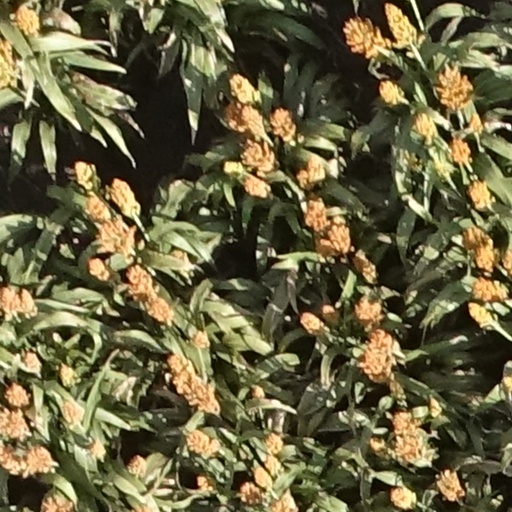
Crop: sorghum